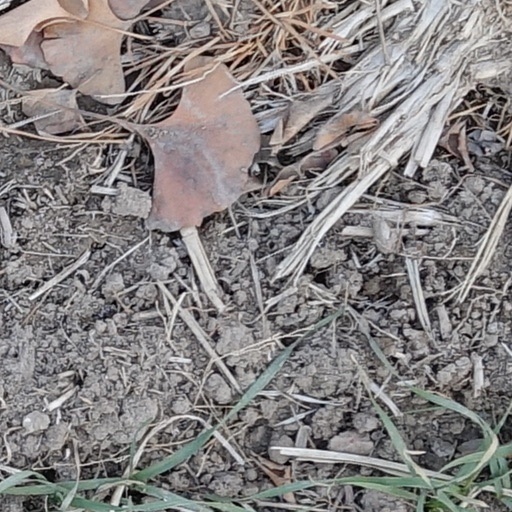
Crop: wheat